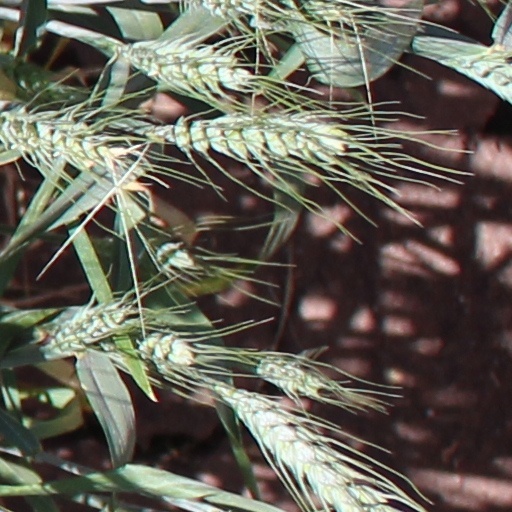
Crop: wheat